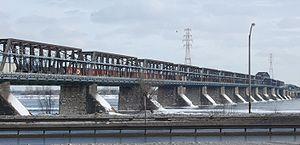
Le pont Victoria est un pont ferroviaire et routier qui relie Saint-Lambert à Montréal, en enjambant le fleuve Saint-Laurent. Il dessert les régions administratives de la Montérégie et de Montréal. C'est le premier pont construit sur le fleuve Saint-Laurent.